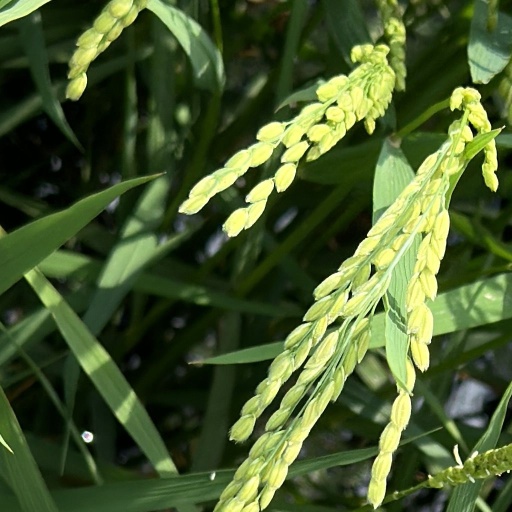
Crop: rice